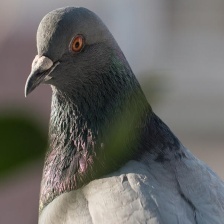
Species: ROCK DOVE
Scientific name: COLUMBA LIVIA